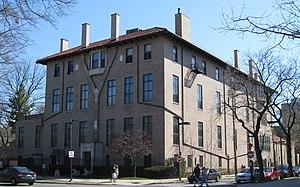
L'artnapping est une pratique illégale qui consiste à voler une œuvre d'art à un musée ou à un particulier, dans le but de la restituer à son propriétaire contre une rançon, sans impliquer la police. L'artnapping évite au voleur d'avoir à chercher un receleur ou un acheteur. La compagnie d'assurances du propriétaire a intérêt à payer la rançon si son montant est inférieur à la valeur de l'œuvre qu'elle devrait verser au propriétaire dans le cas contraire.
Le musée Isabella Stewart Gardner est un musée de Boston, Massachusetts, consacré à l'art européen et américain, fondé en 1903 par Isabella Stewart Gardner.